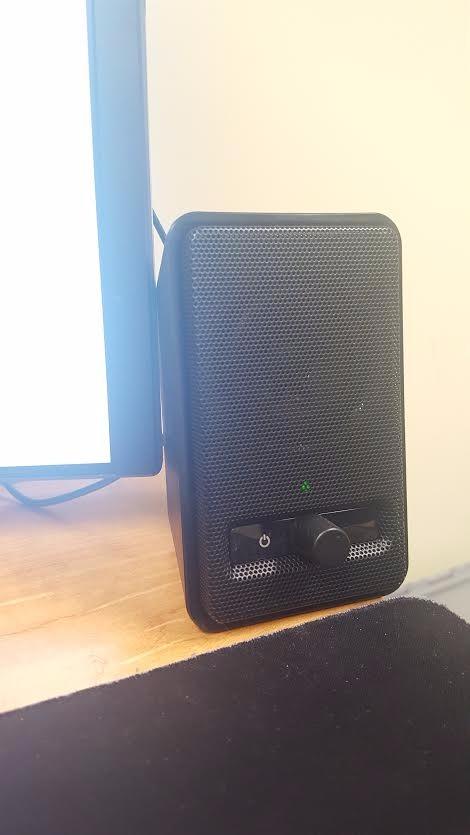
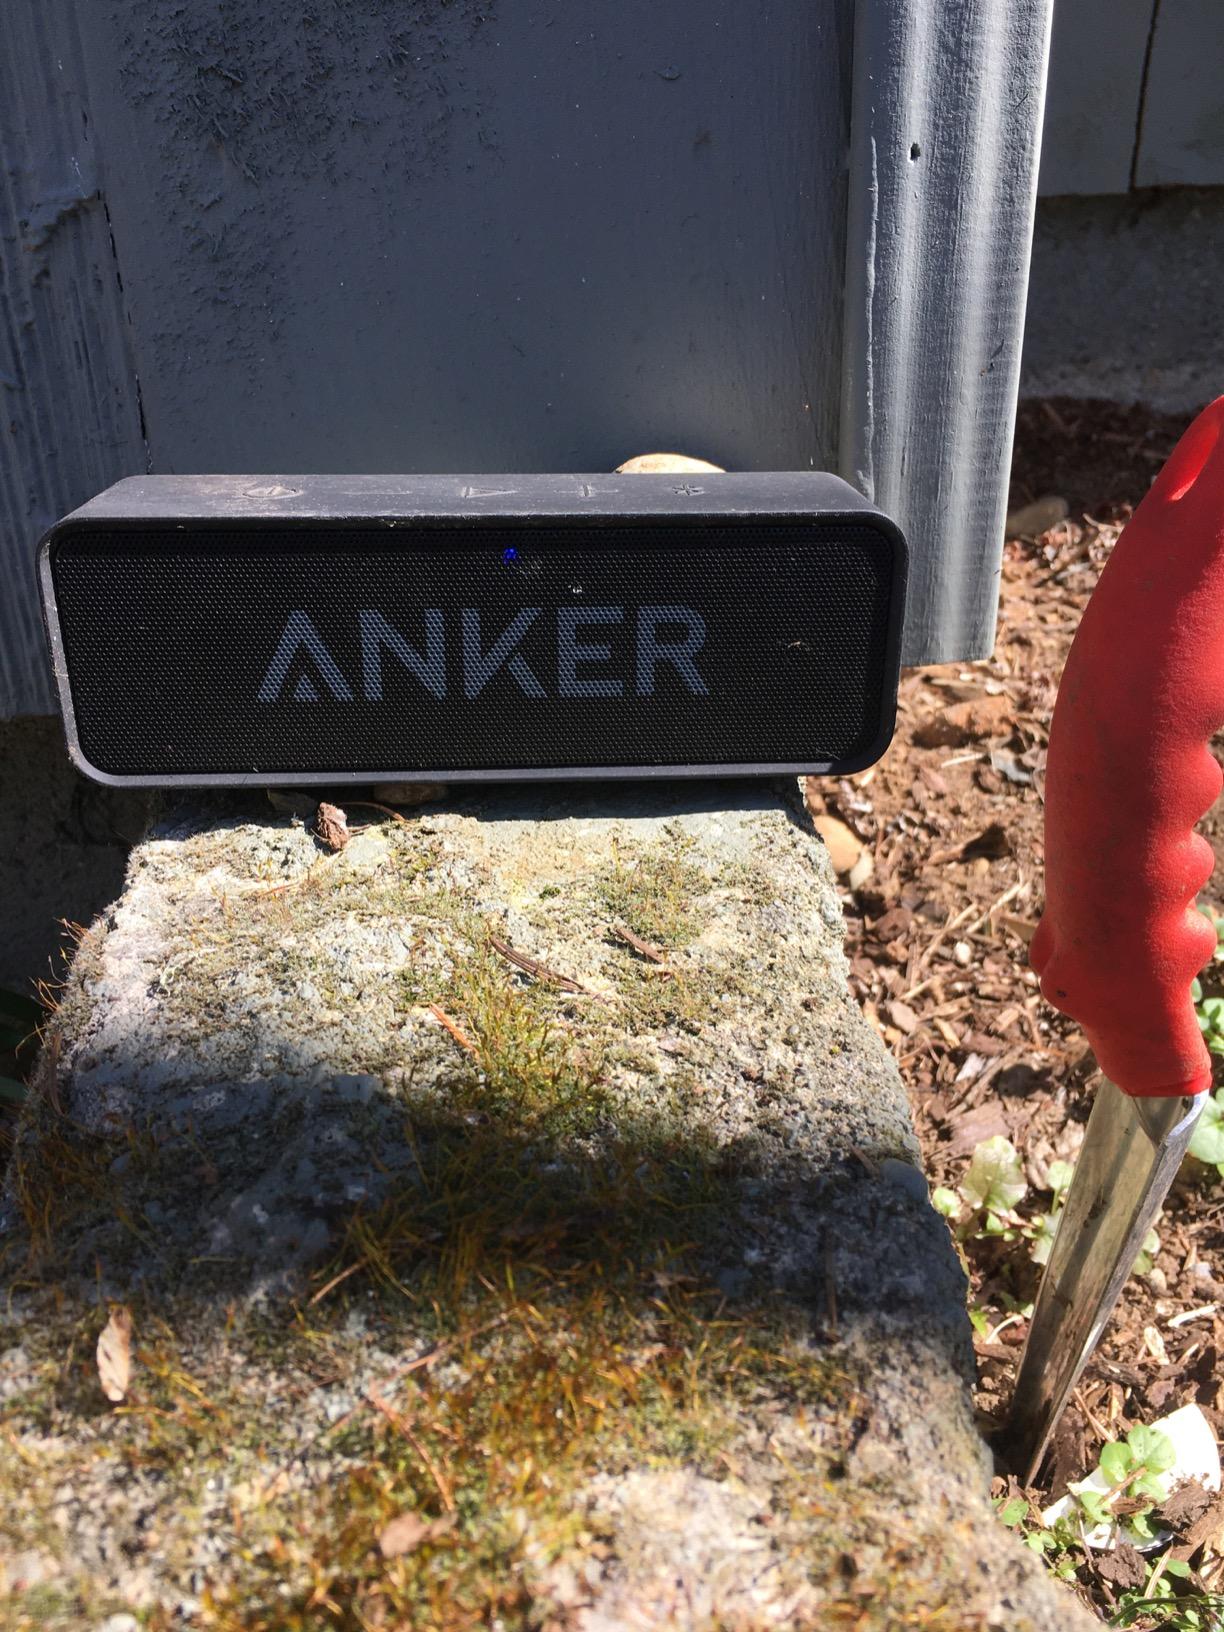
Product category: speaker
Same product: no